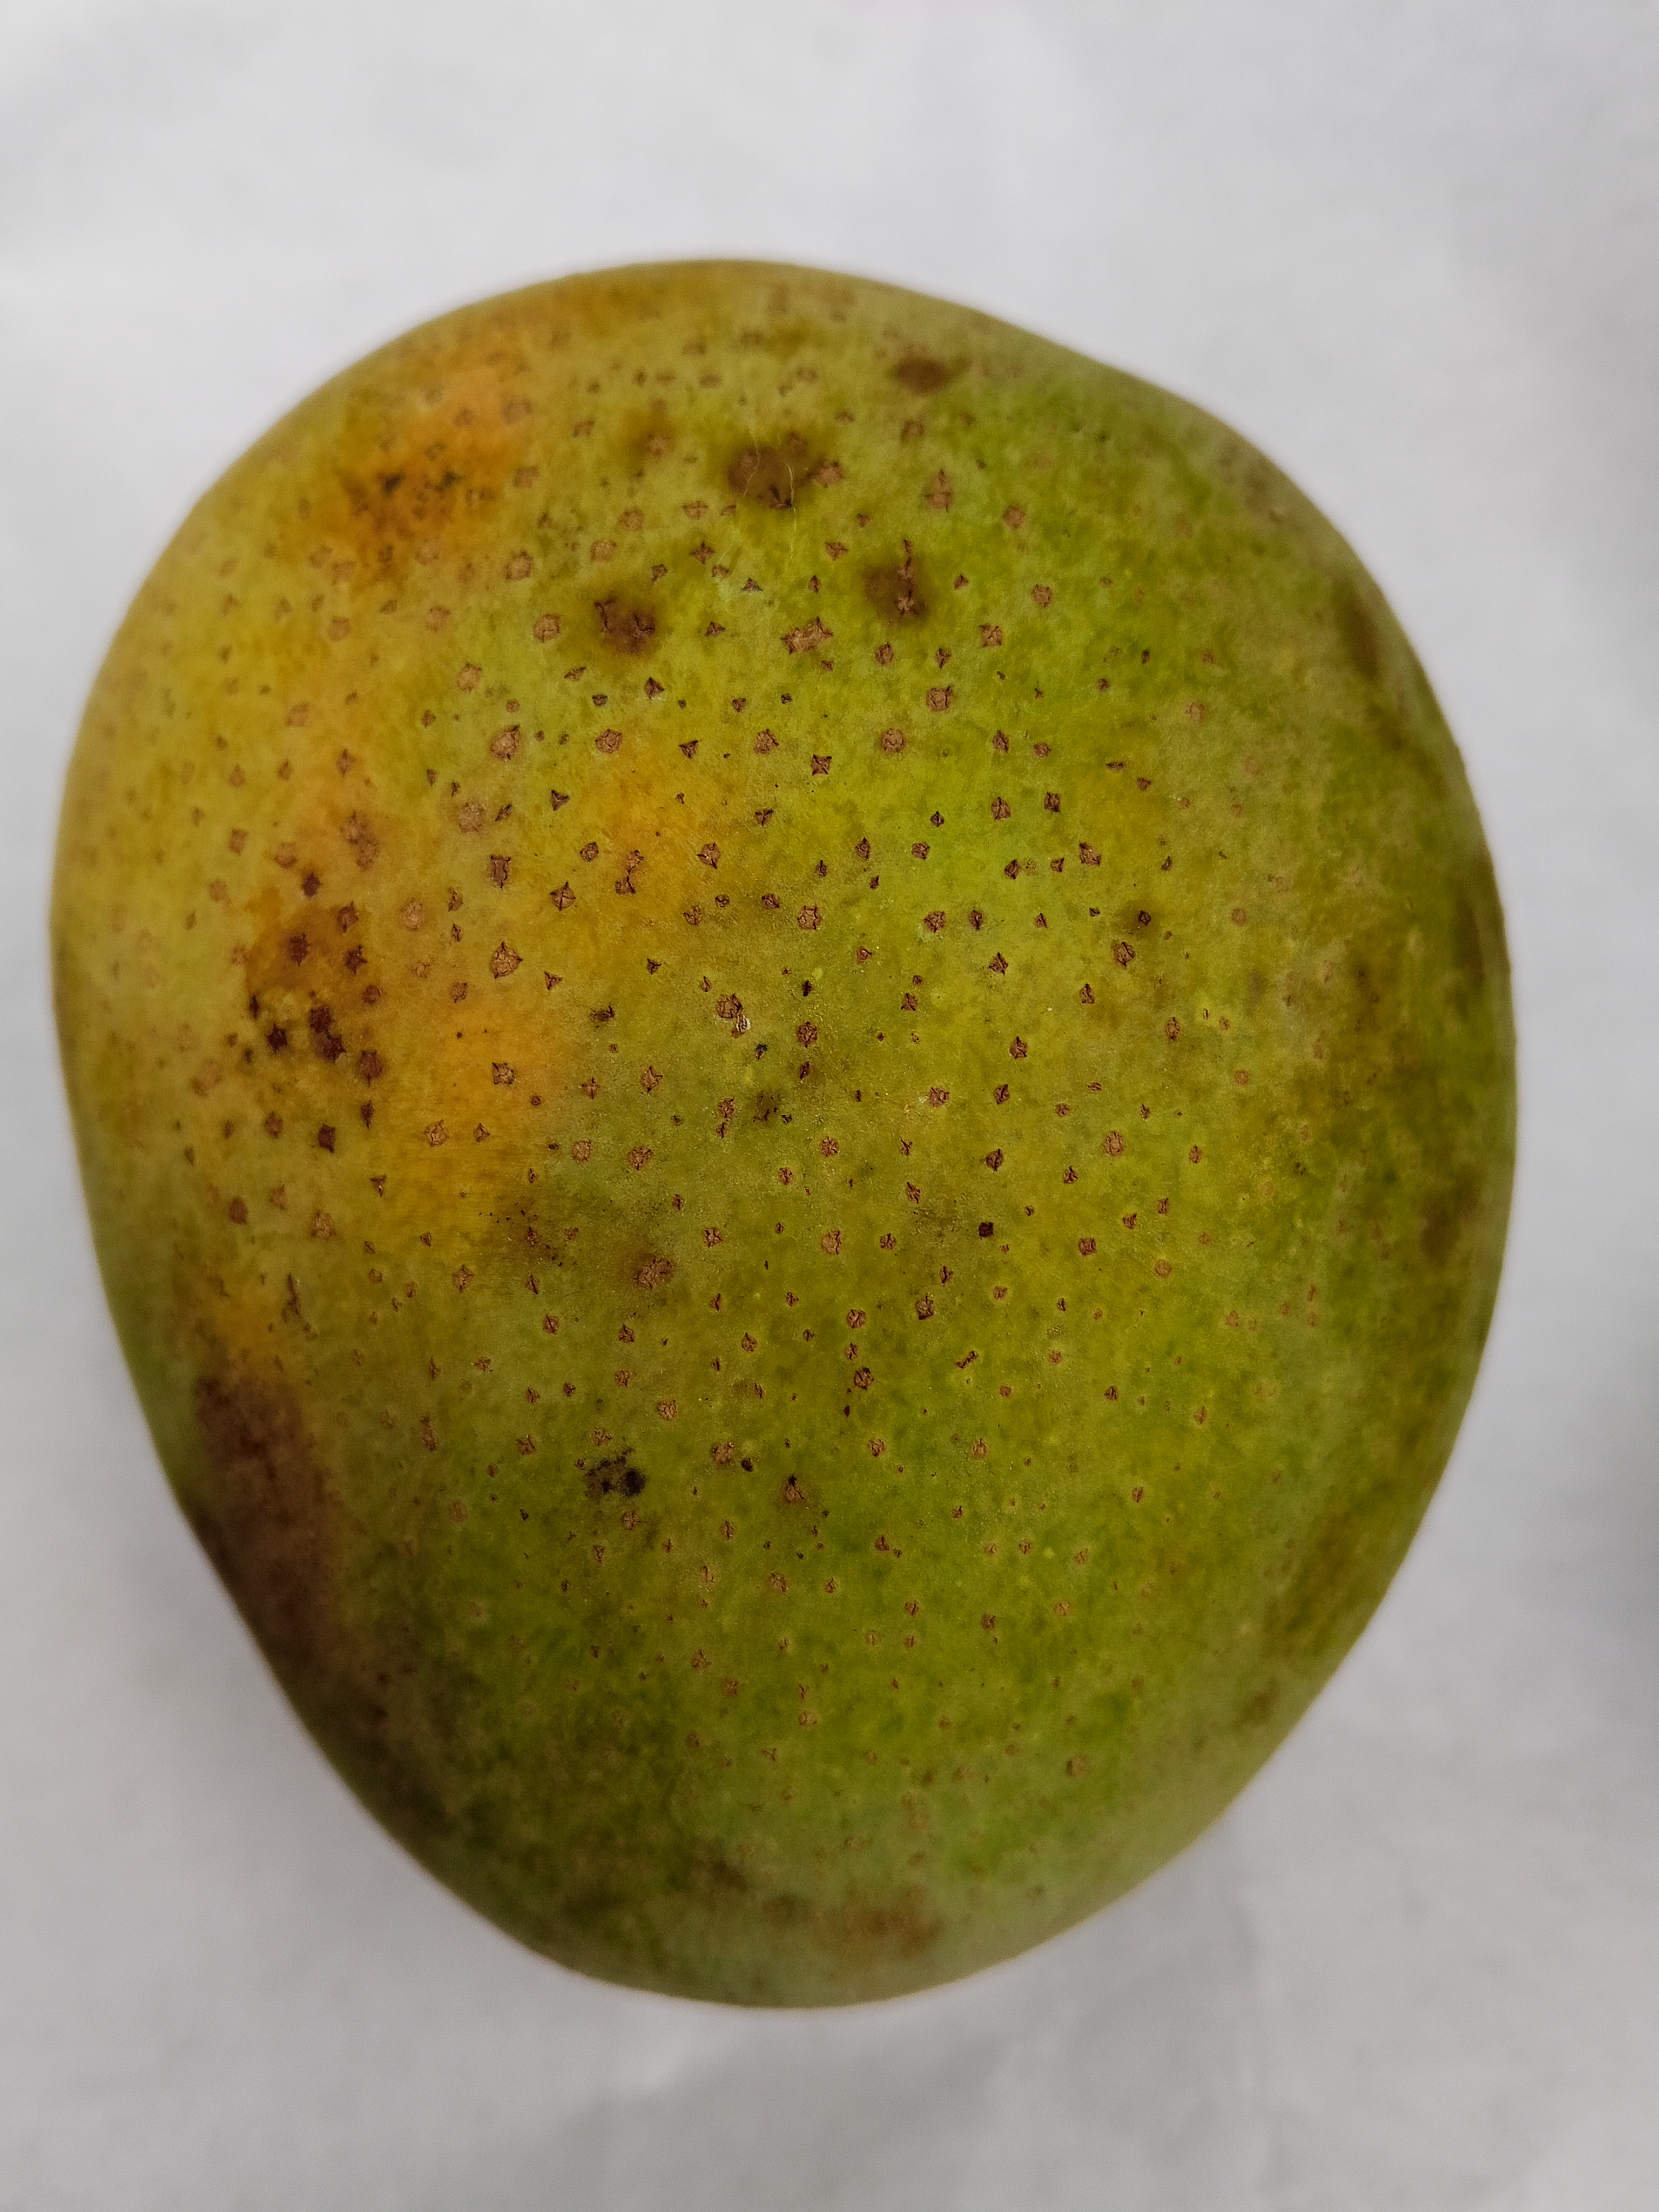
Mango variety: Himsagar